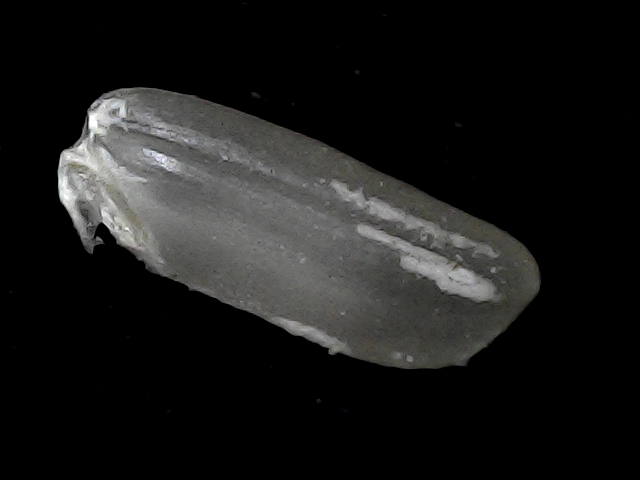
Rice variety: BD79